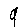
Label: 9